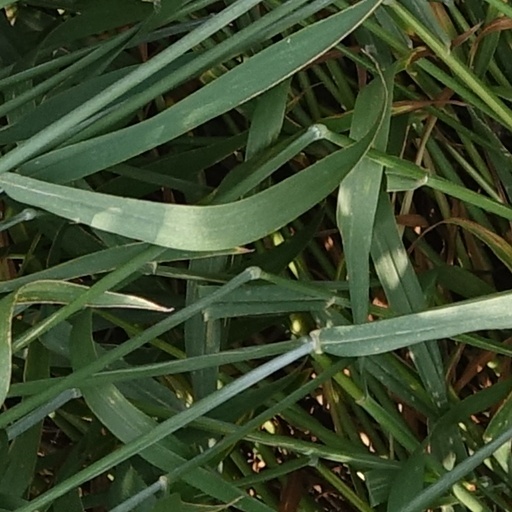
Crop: wheat